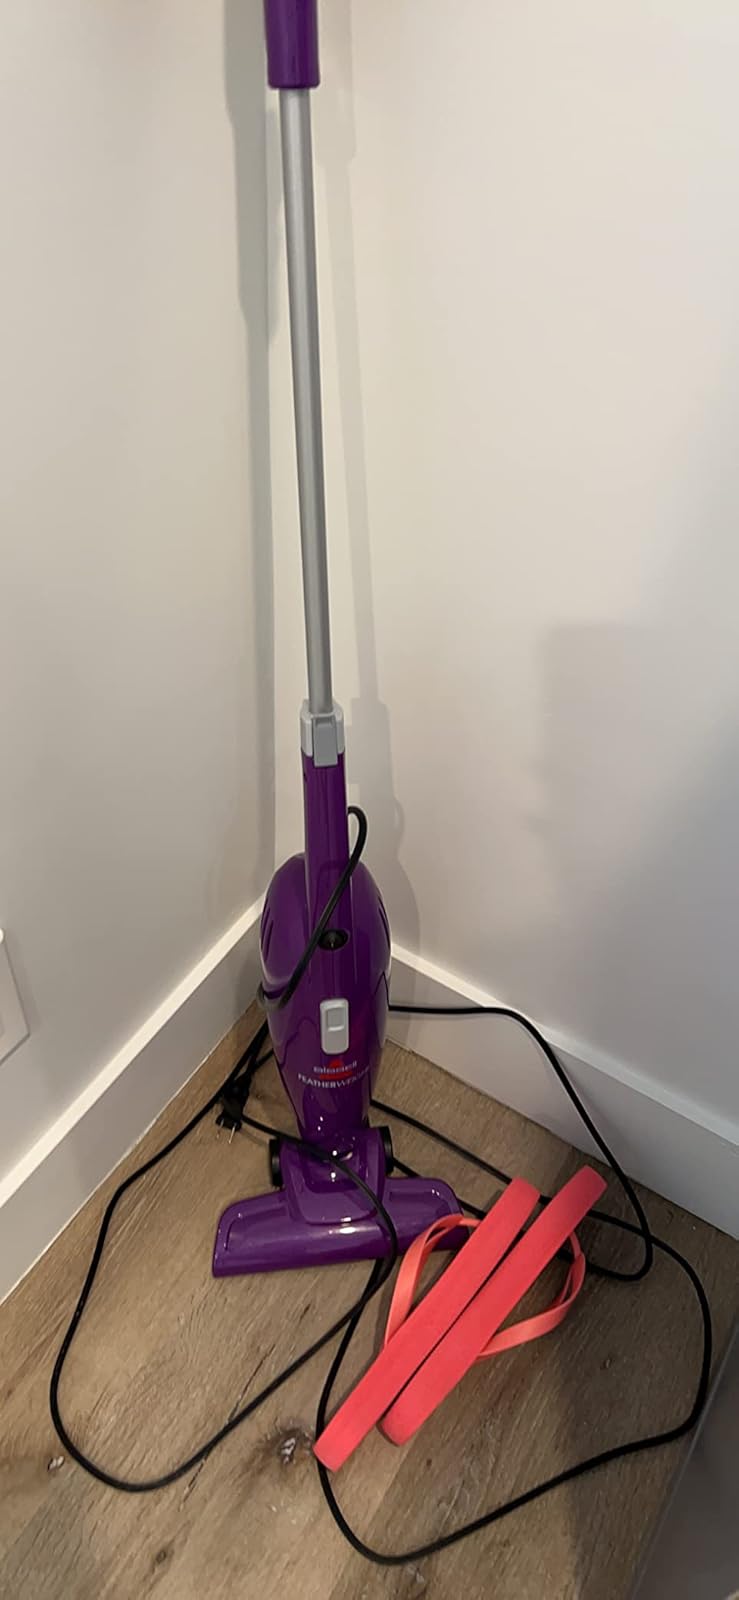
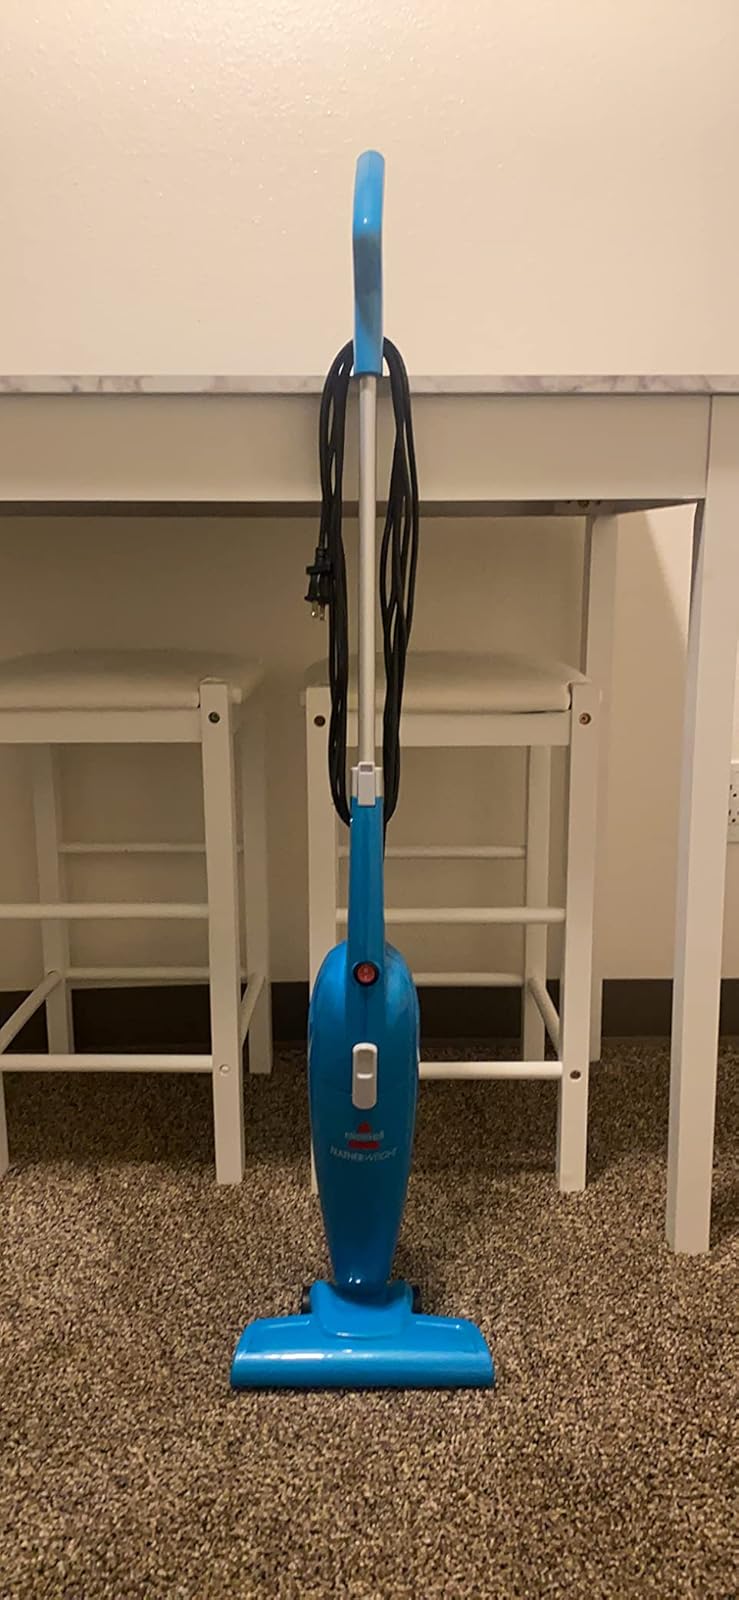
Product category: items_vacuum
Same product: no